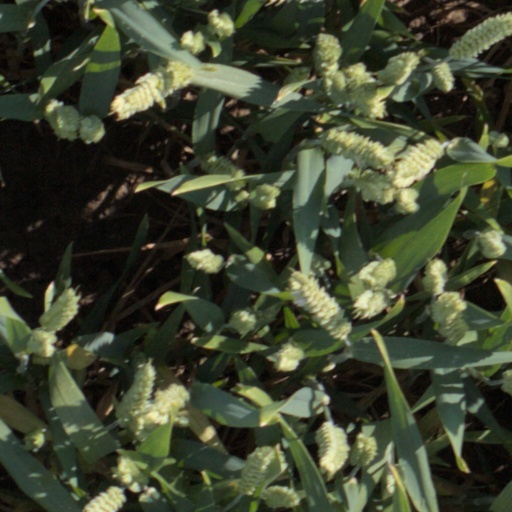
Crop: wheat